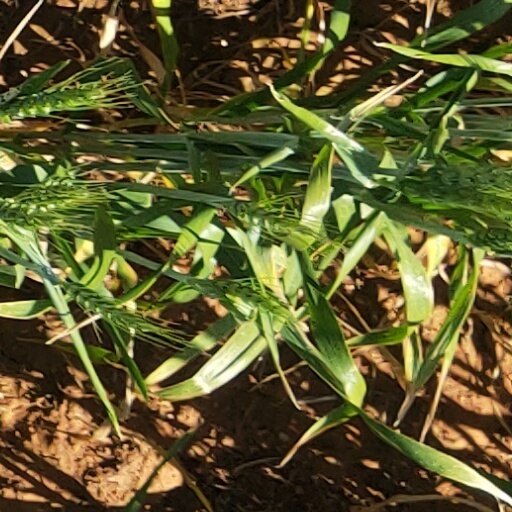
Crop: wheat